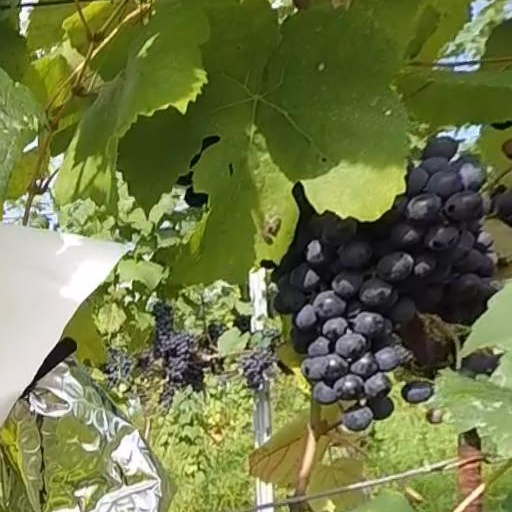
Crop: grape